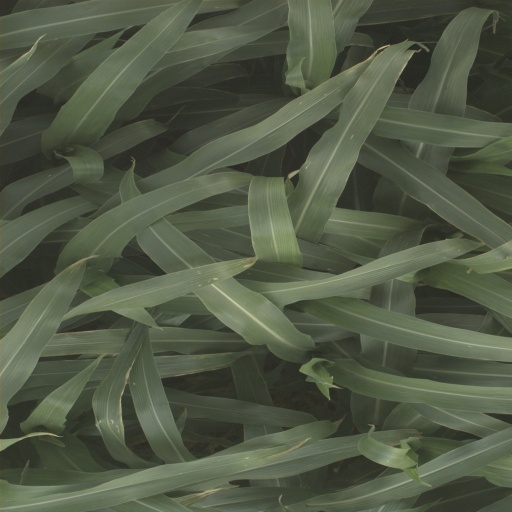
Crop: sorghum